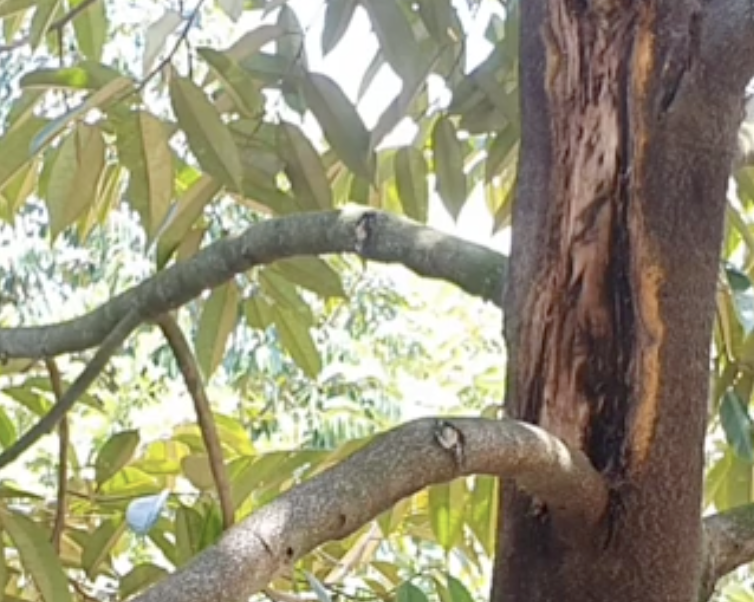
Label: stem_cracking_ gummosis